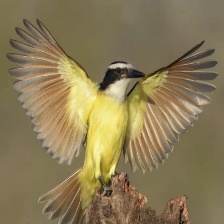
Species: GREAT KISKADEE
Scientific name: PITANGUS SULPHURATUS